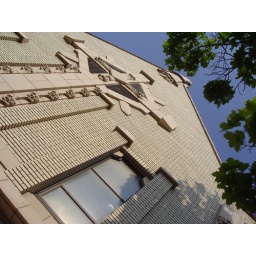
cross in stone